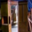
Label: wardrobe